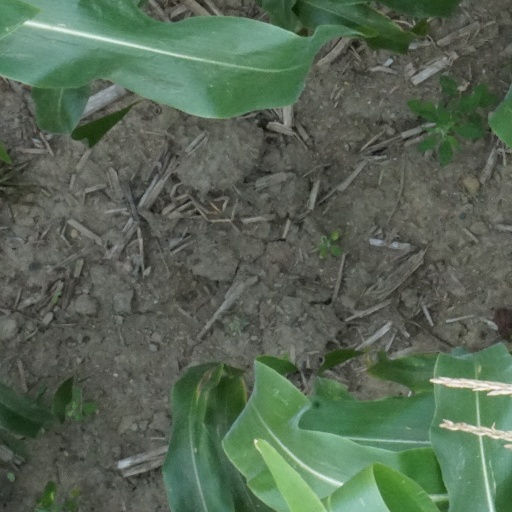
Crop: maize; corn